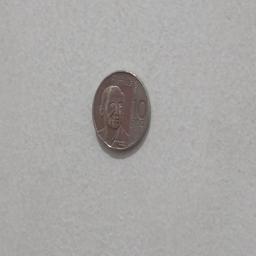
Label: 10_New_Front